Ropata Wahawaha

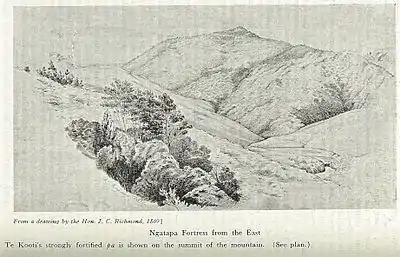
A view of Te Kooti's Ngatapa "pā", positioned at the top of the peak

In early December, Colonel George Whitmore, commandant of the Armed Constabulary, arrived at Tūranga with 350 reinforcements for the local militia. They proceeded to Ngatapa after receiving reports that Te Kooti was still in the area and had not retreated to the Urewera country as first thought. In the meantime, Ropata had briefly returned to the East Cape to bring in more Ngāti Porou reinforcements and returned on 26 December with 300 men. Whitmore now had nearly 700 men, including 370 Ngāti Porou and 60 warriors of Te Arawa "iwi", from the Bay of Plenty, under his command for an attack on Ngatapa. A tight cordon was thrown around the "pā" on 30 December, cutting off its water supply, and a siege commenced. An assault on 4 January 1869 breached the outer defences. This forced Te Kooti to evacuate the "pā" at dawn the next day, descending down steep, unguarded bluffs. Many of the escapees were captured by pursuing Ngāti Porou and Te Arawa. Around 136 of the Ringatū followers were killed, either during the siege itself or executed afterwards on the orders of Ropata. Te Kooti himself escaped and made his way to the Urewera country. Whitmore's force lost 11 men killed and eight wounded. Afterwards, he was effusive in his praise of Ropata's leadership and fighting skills. Indeed, it was Whitmore who had recommended Ropata for the NZC.